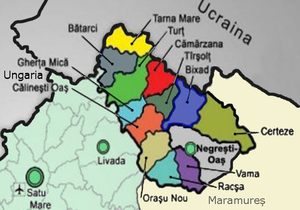
Le Pays d'Oaș est une petite région historique et ethnographique roumaine d'environ 755,30 km², située dans la partie Nord-Est du județ de Satu Mare, à 50 km du chef-lieu Satu Mare. La capitale du Pays de Oaș est Negreşti.